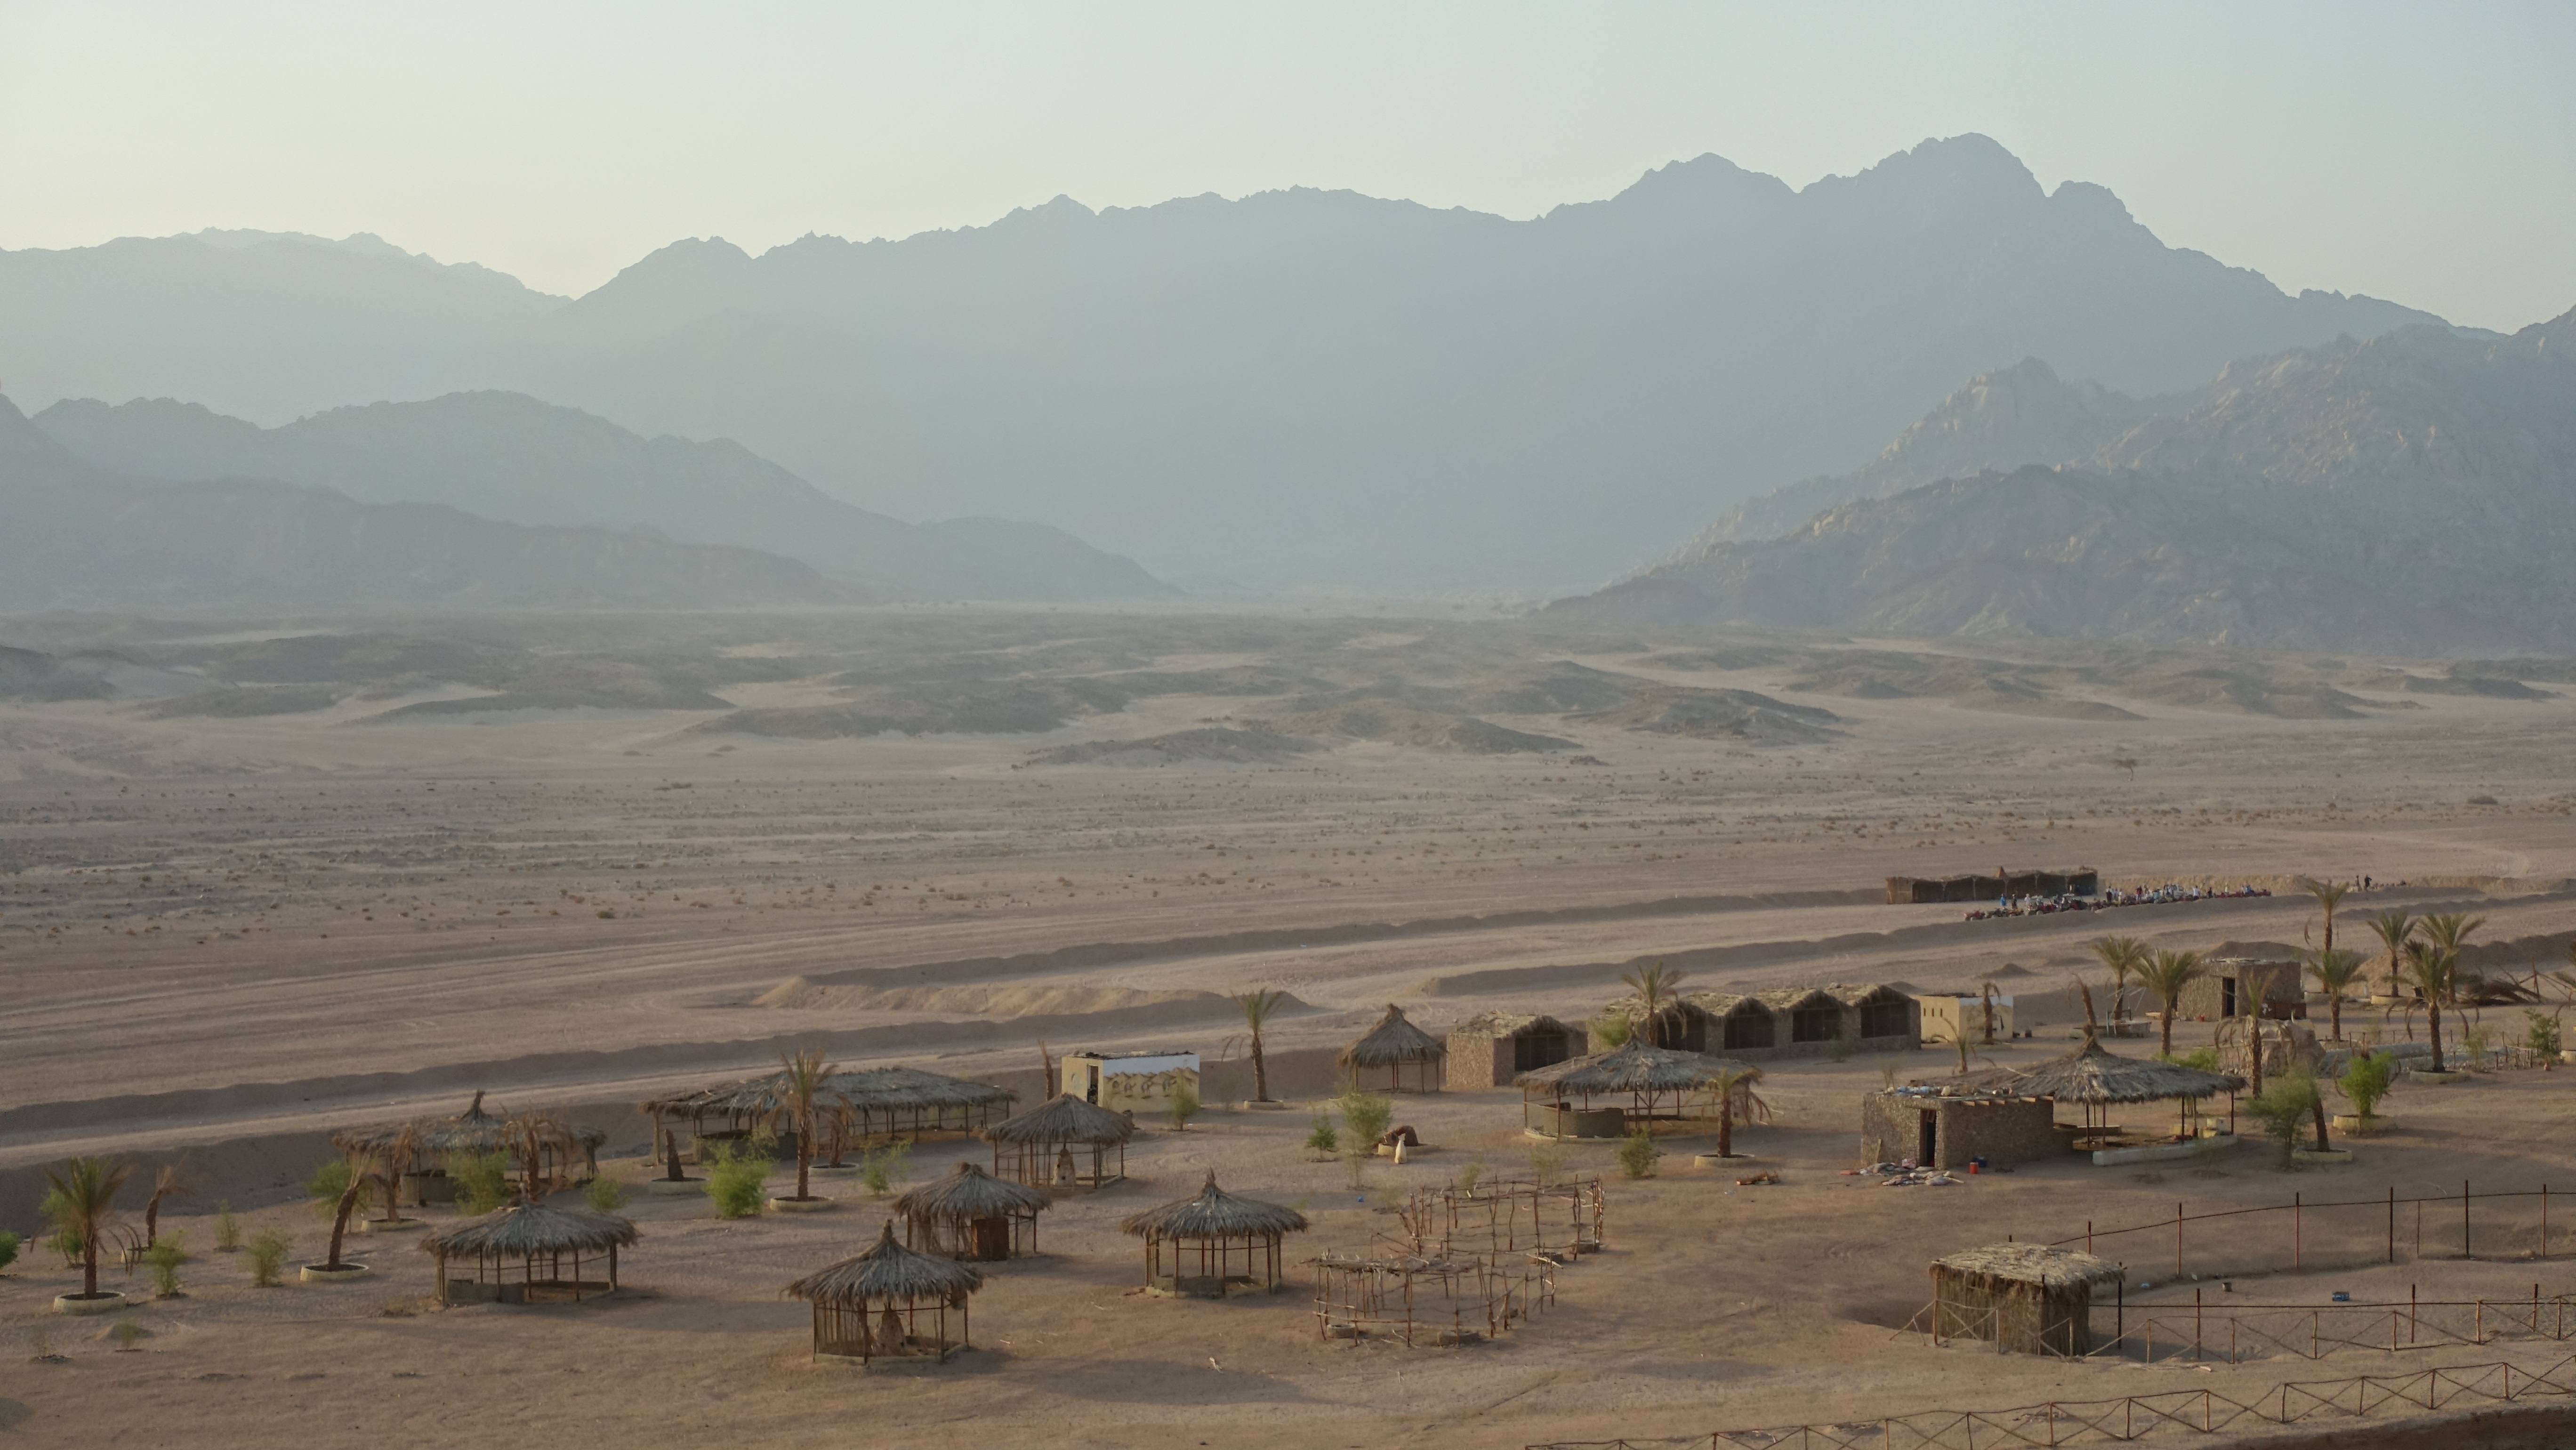
landscape, wilderness, mountain, field, hill, desert, valley, plain, mountains, plateau, tents, wadi, steppe, rural area, landform, natural environment, geographical feature, atmospheric phenomenon, aeolian landform, mountainous landforms